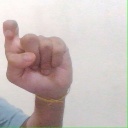
अक्षर: इ